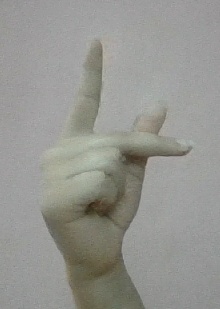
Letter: dha